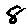
Label: 8